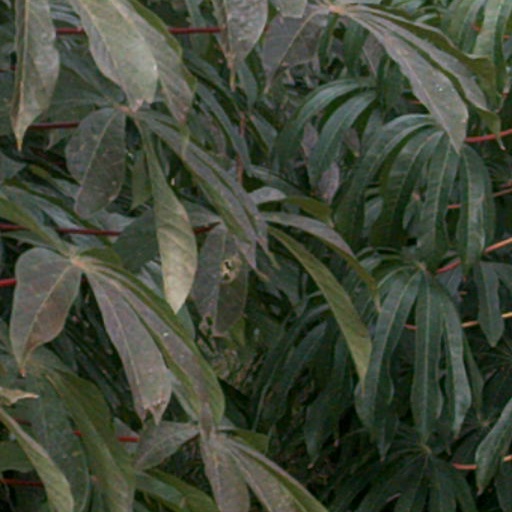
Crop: cassava